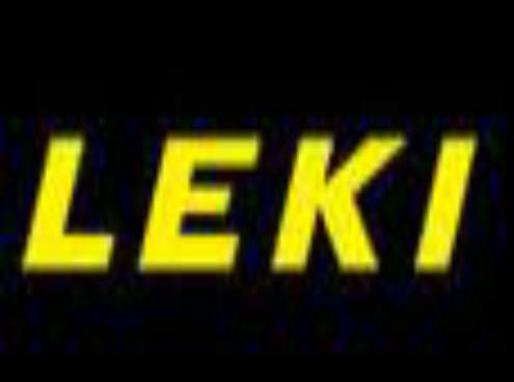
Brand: leki
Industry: Sports